8: The Mormon Proposition

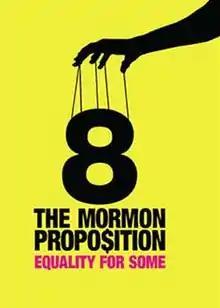
Official logo

8: The Mormon Proposition is an American documentary that examines the Church of Jesus Christ of Latter-day Saints and its support of California Proposition 8, stating that the church has been actively involved in the denial of LGBT human rights. The film was written by Reed Cowan, directed by Cowan and Steven Greenstreet, and narrated by Dustin Lance Black. It was released on June 18, 2010, by Red Flag Releasing.